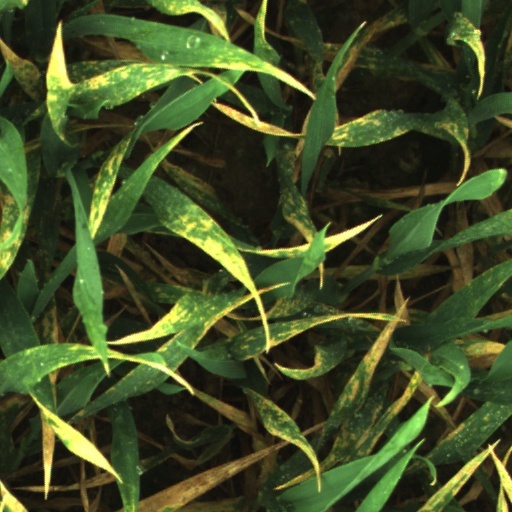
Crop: wheat